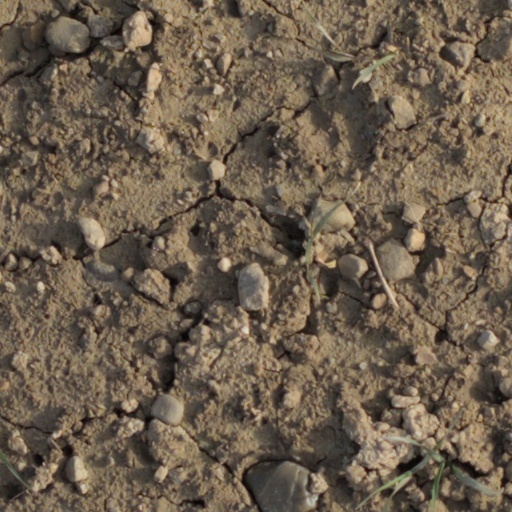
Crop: wheat